The Meetinghouse

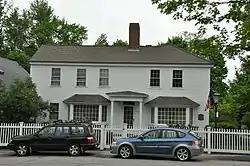

The Meetinghouse is a historic house on Monument Square in Hollis, New Hampshire. Built in 1744, its oldest portion is a rare regional example of a Georgian period saltbox house. The structure was extended with a new west-facing facade sometime later, and has seen both residential and commercial use. The house was listed on the National Register of Historic Places in 1982.